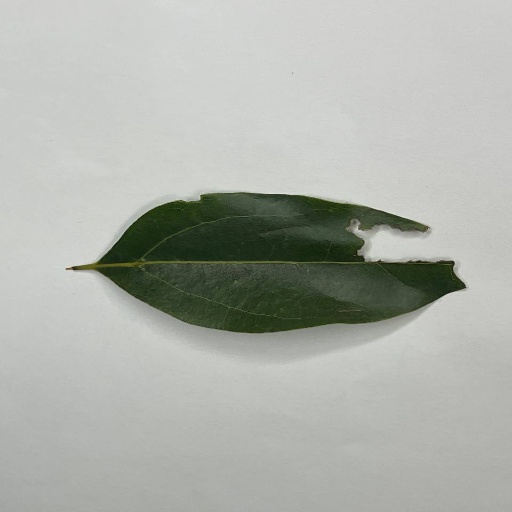
Species: Camphor
Leaf condition: Shot Hole